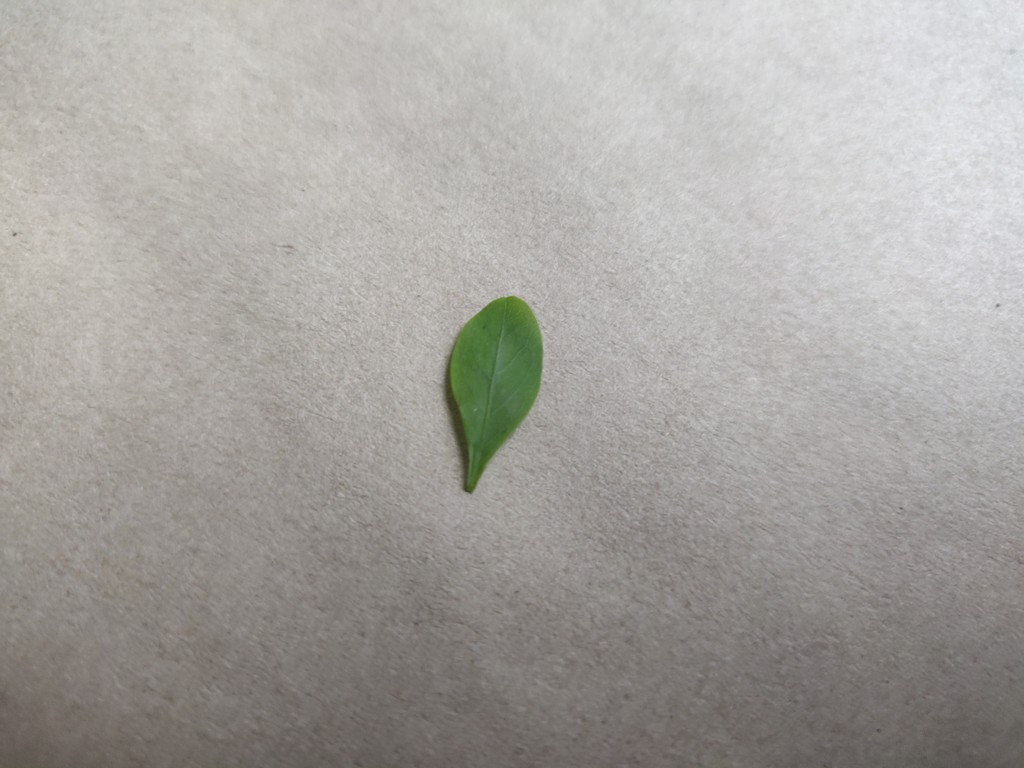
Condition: Healthy
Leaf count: single
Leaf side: front